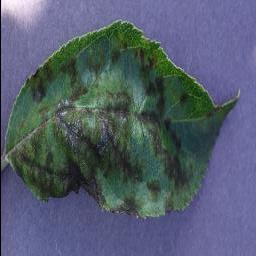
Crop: apple
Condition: scab